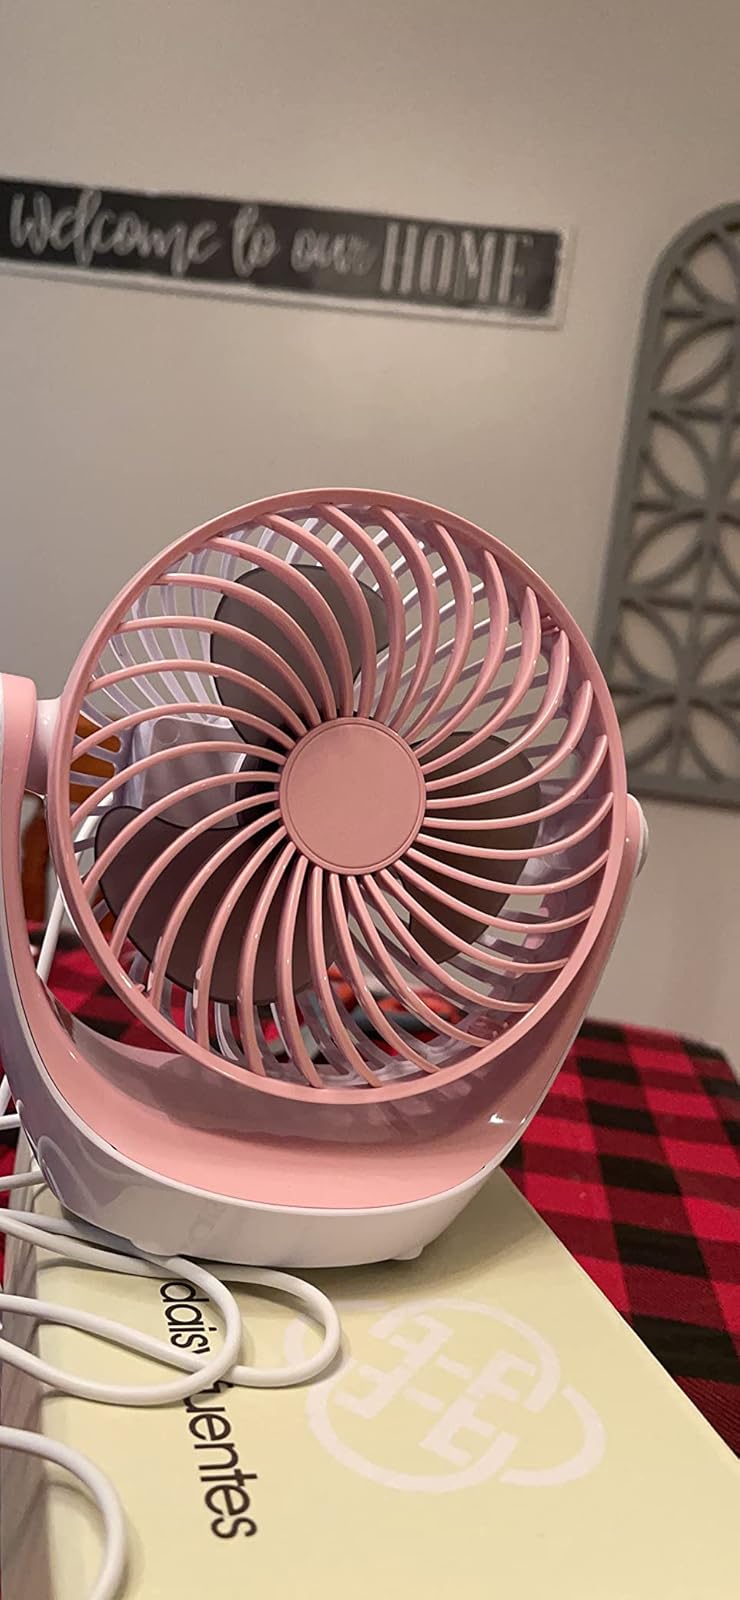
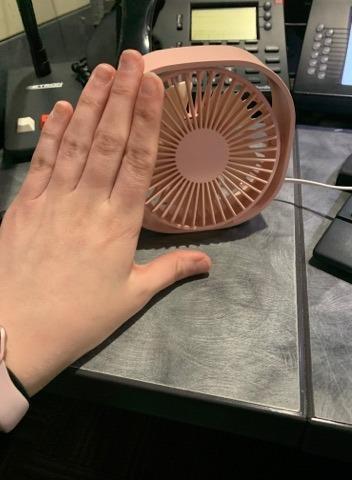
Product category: fan
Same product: no